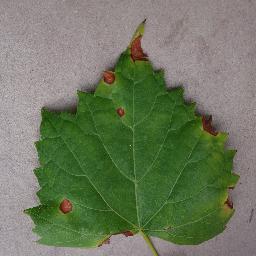
Label: Grape___Black_rot